Biltmore Apartments

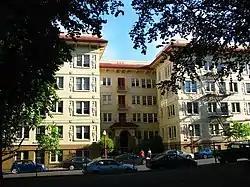

The Biltmore Apartments is a building complex located in northwest Portland, Oregon listed on the National Register of Historic Places.